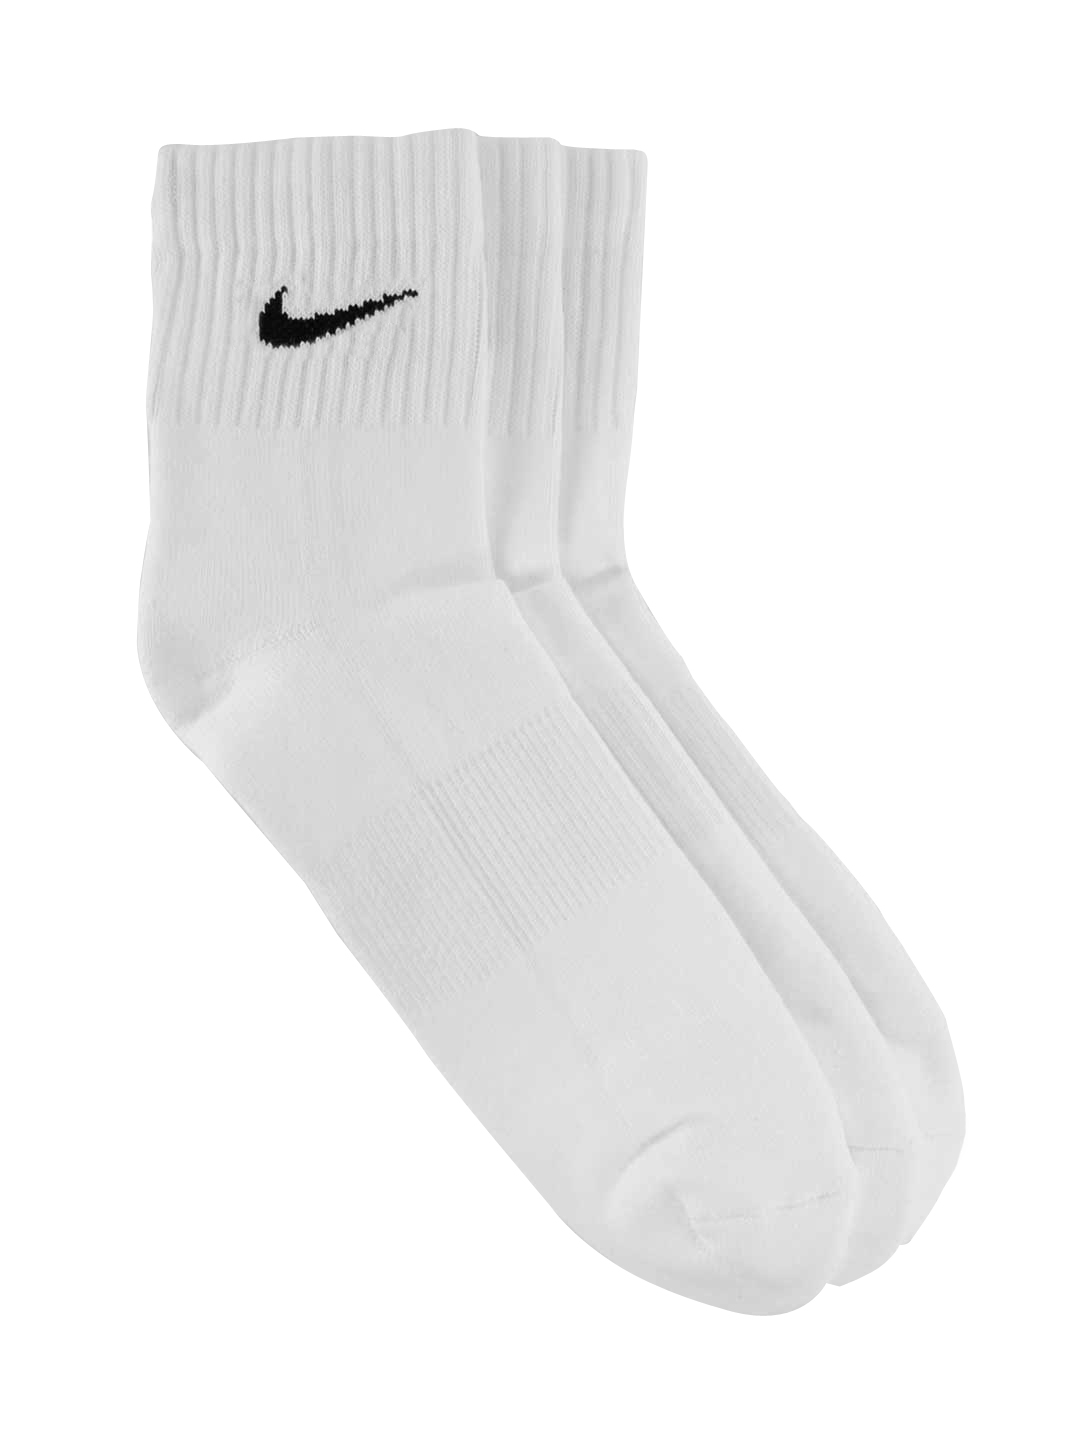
Nike Unisex Pack of 3 Socks
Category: Accessories / Socks / Socks
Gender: Unisex
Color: White
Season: Summer 2012
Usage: Sports